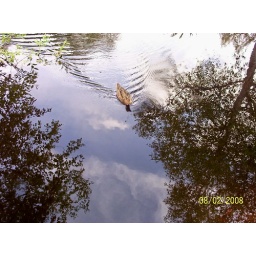
duck swimming in stream at campground 080208